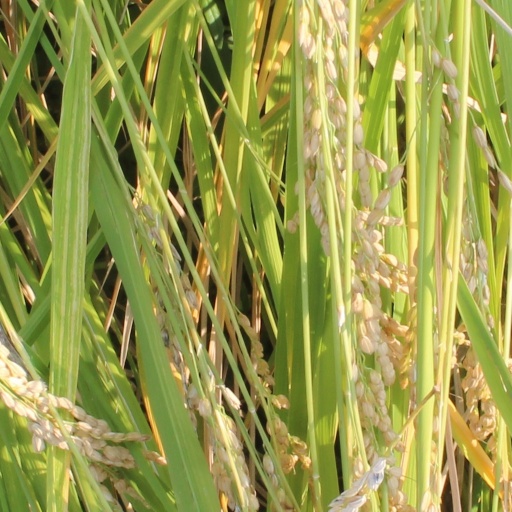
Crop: rice